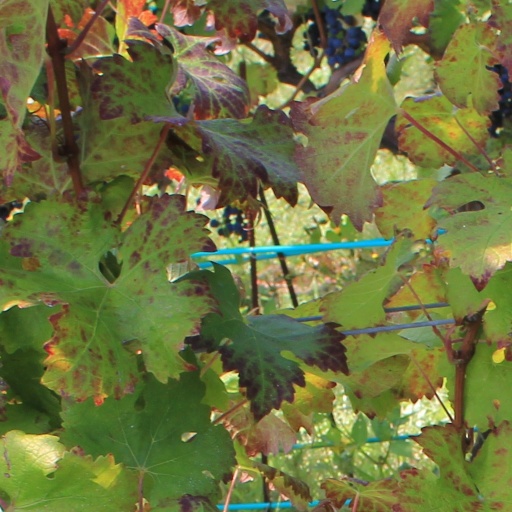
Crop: grape